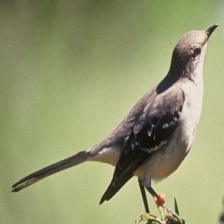
Species: NORTHERN MOCKINGBIRD
Scientific name: MIMUS POLYGLOTTOS